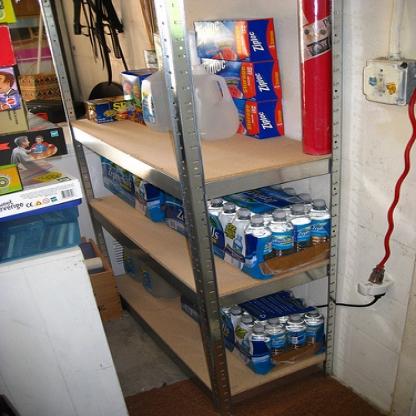
Scene: Indoor